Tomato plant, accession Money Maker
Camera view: bottom (45 deg); turntable rotation: 60 degrees
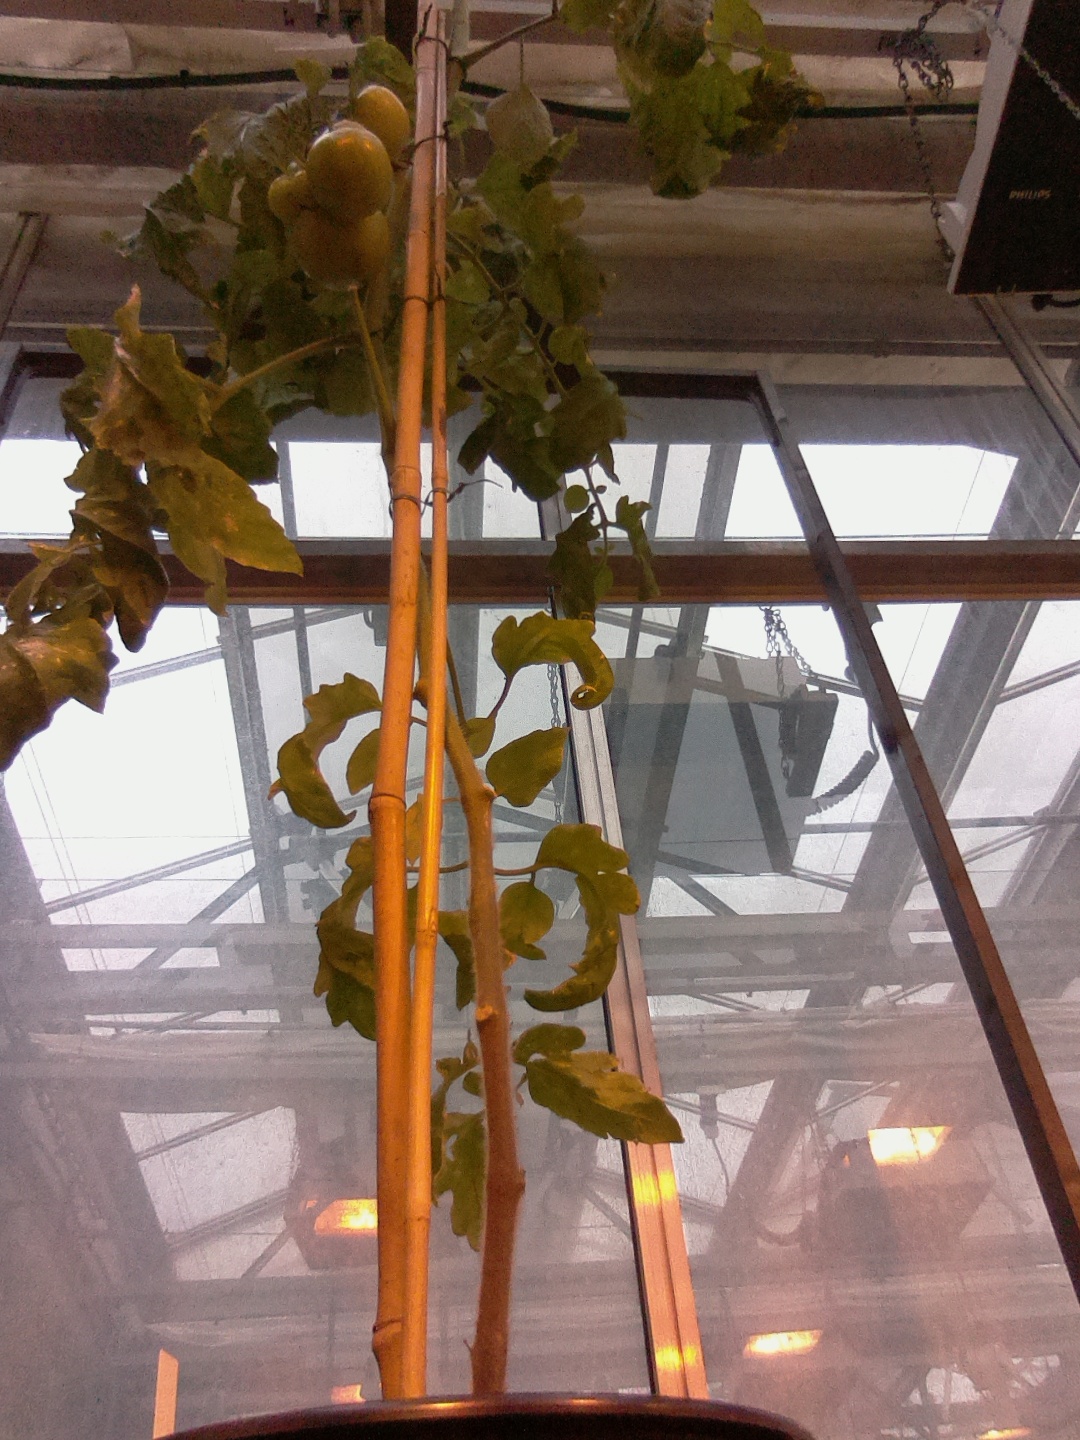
BBCH growth stage 79: 90% -100% of final fruit size